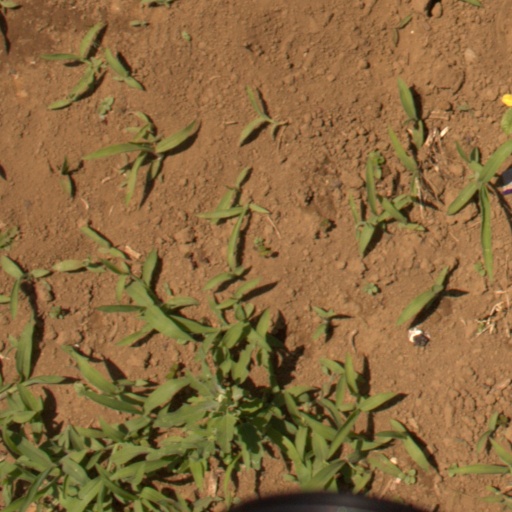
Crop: Jerusalem artichoke